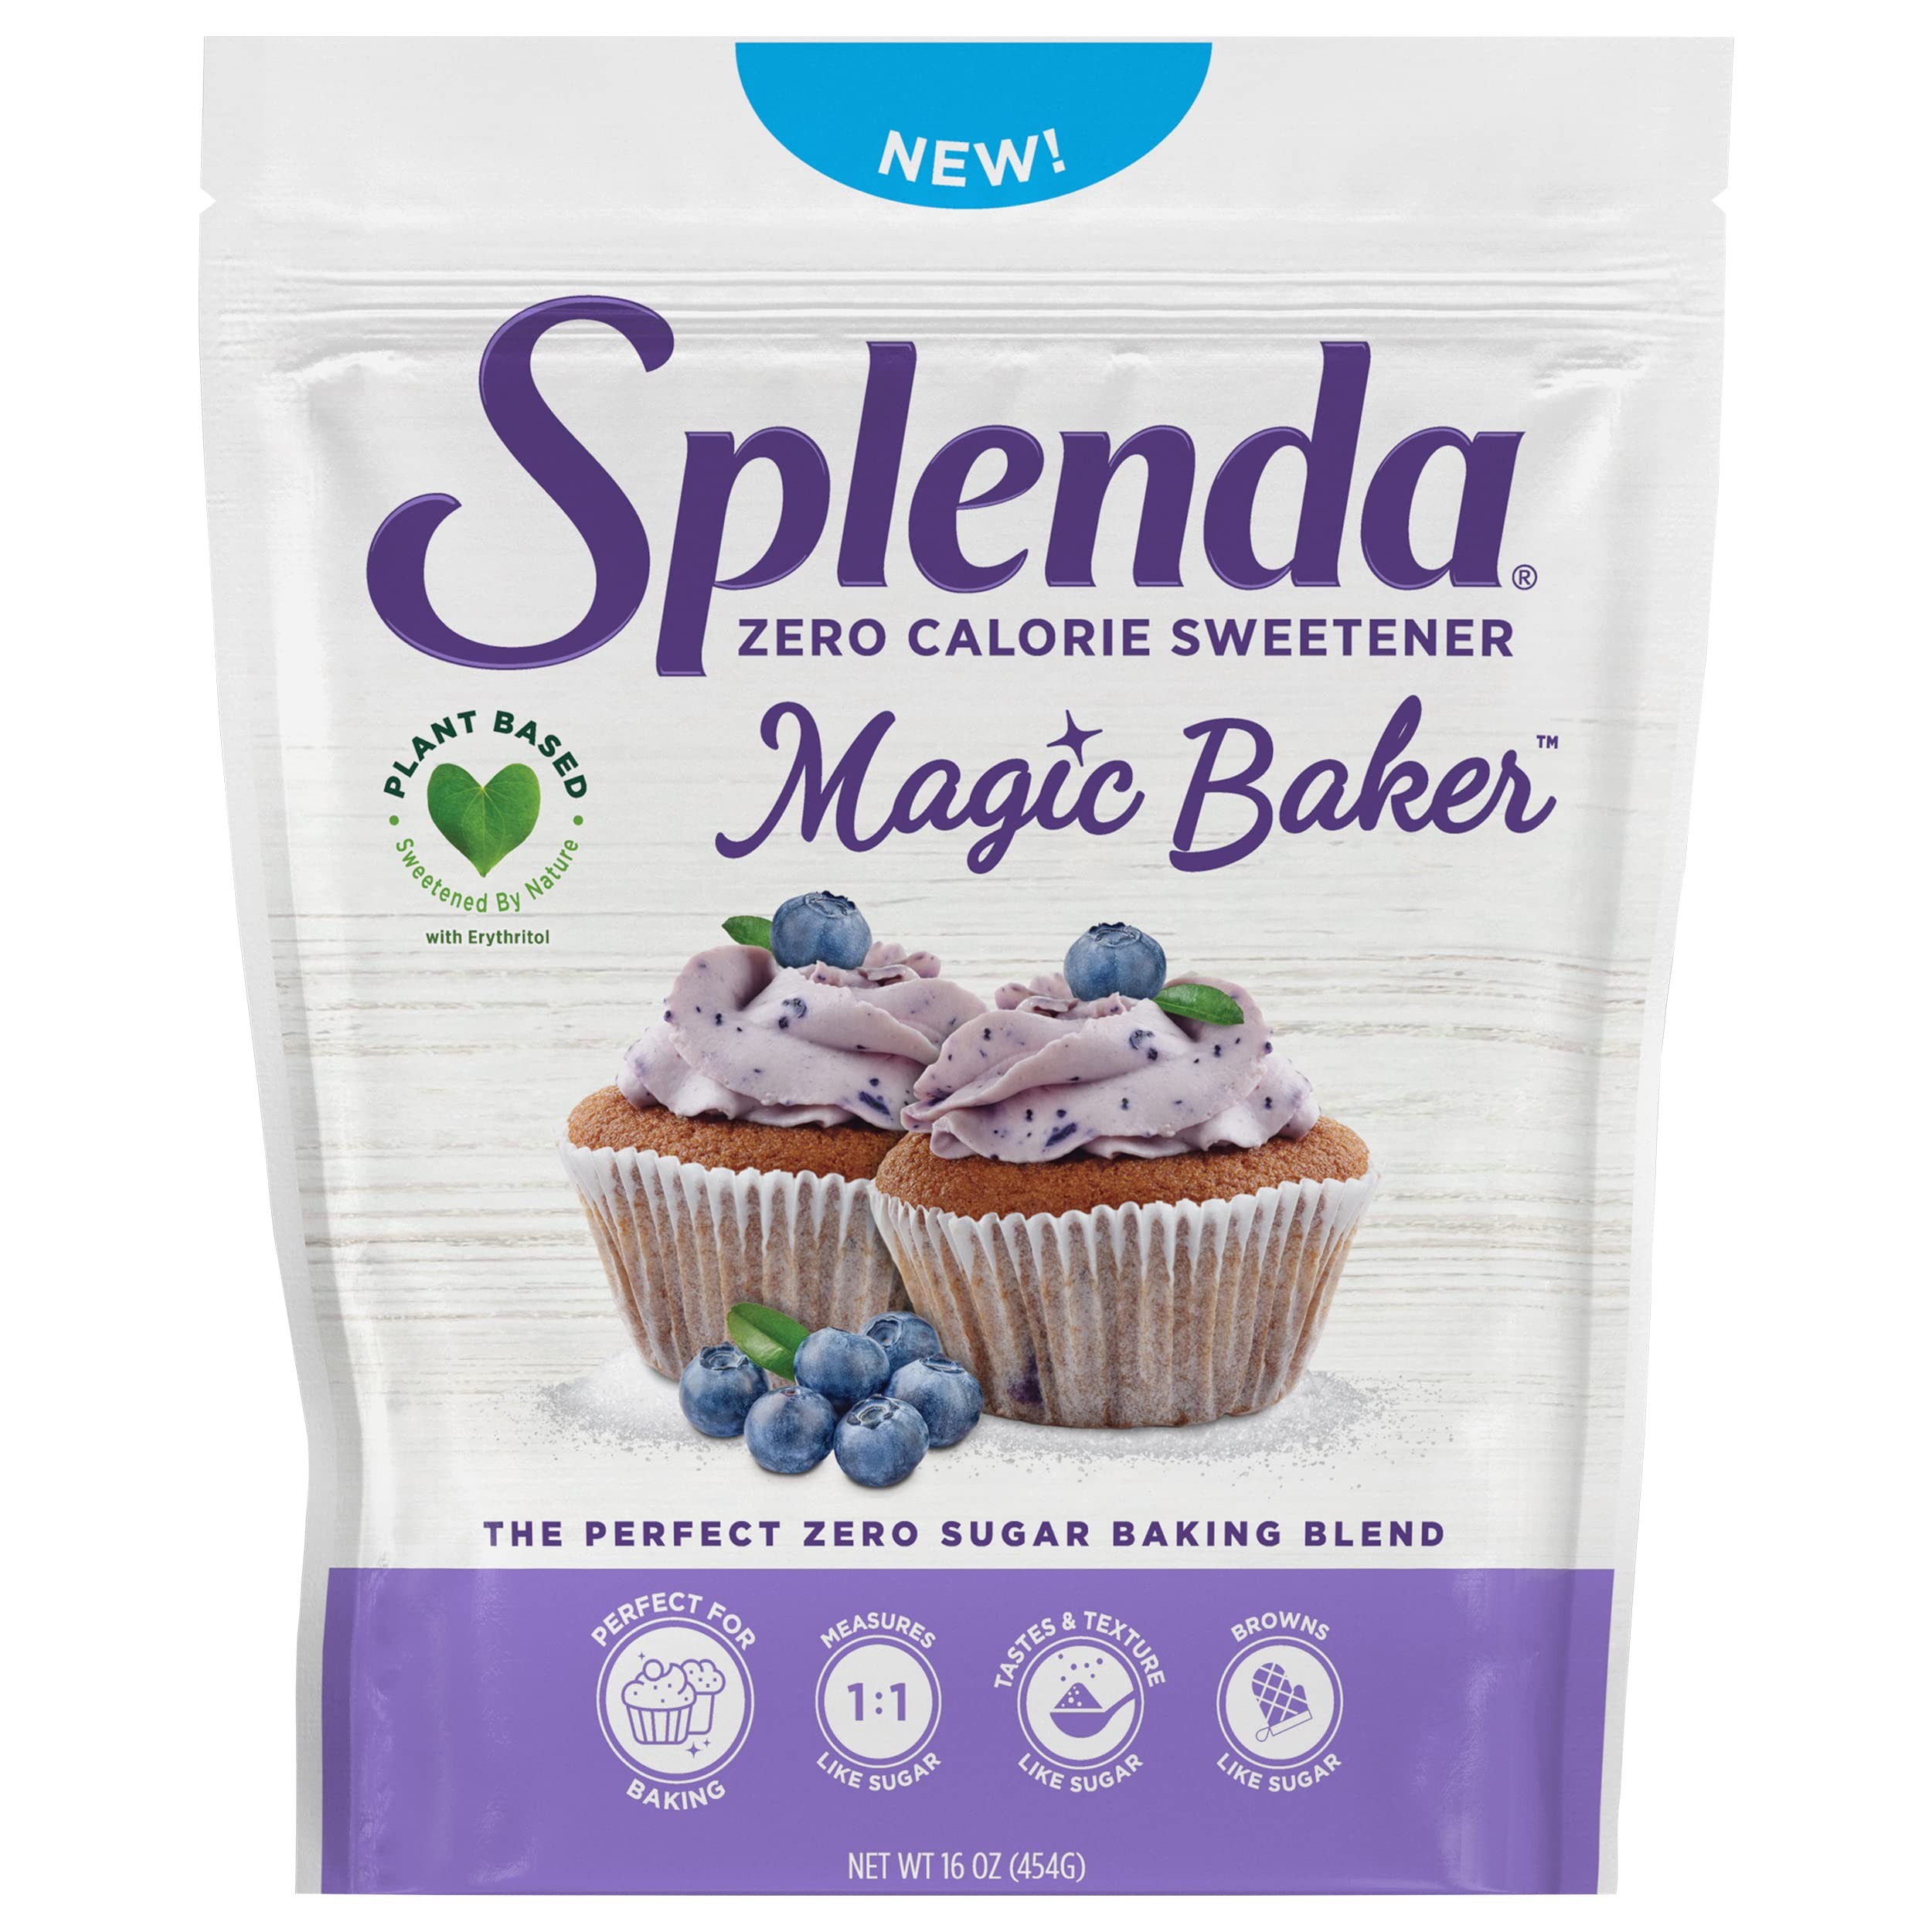
Item Name: SPLENDA Magic Baker Zero Calorie Plant Based Granulated Baking Blend with Stevia, Erythritol and Allulose – Zero Sugar, Keto Friendly, 1lb (16 oz) Pouch (Pack of 1), White
Bullet Point 1: THE PERFECT ZERO SUGAR BAKING BLEND: Enjoy the magic of baking with NEW Splenda Magic Baker, a perfect zero sugar, plant-based baking blend sweetener. Enjoy the taste of all your favorite sweet treats without the sugar or additional calorie
Bullet Point 2: PLANT-BASED INGREDIENTS: The magic of Splenda Magic Baker comes from the plant-based ingredients; stevia leaf extract, erythritol (a natural sugar alcohol found in many fruits and vegetables), and allulose (a rare sugar found in small fruits).
Bullet Point 3: BAKE SOMETHING MAGICAL: Splenda Magic Baker measures, bakes, and browns just like sugar so it is an easy swap in all your favorite cookies, brownies, pies, and other baked goods. Finally, a sugar substitute that is just as good as sugar!
Bullet Point 4: WHERE THE MAGIC COMES FROM: Stevia leaf extract gives it the sweetness of sugar. Erythritol gives it the texture of sugar, and allulose gives it the taste and ability to brown just like sugar making it the perfect granulated sugar alternative for baking!
Bullet Point 5: ZERO CALORIES: Calorie free, sugar free and great tasting, Splenda Magic Baker is a simple step to cut calories and help with weight management. Plus, it is diabetes friendly and keto!
Bullet Point 6: Item Form: Powder
Value: 16.0
Unit: Ounce

Price: 9.49